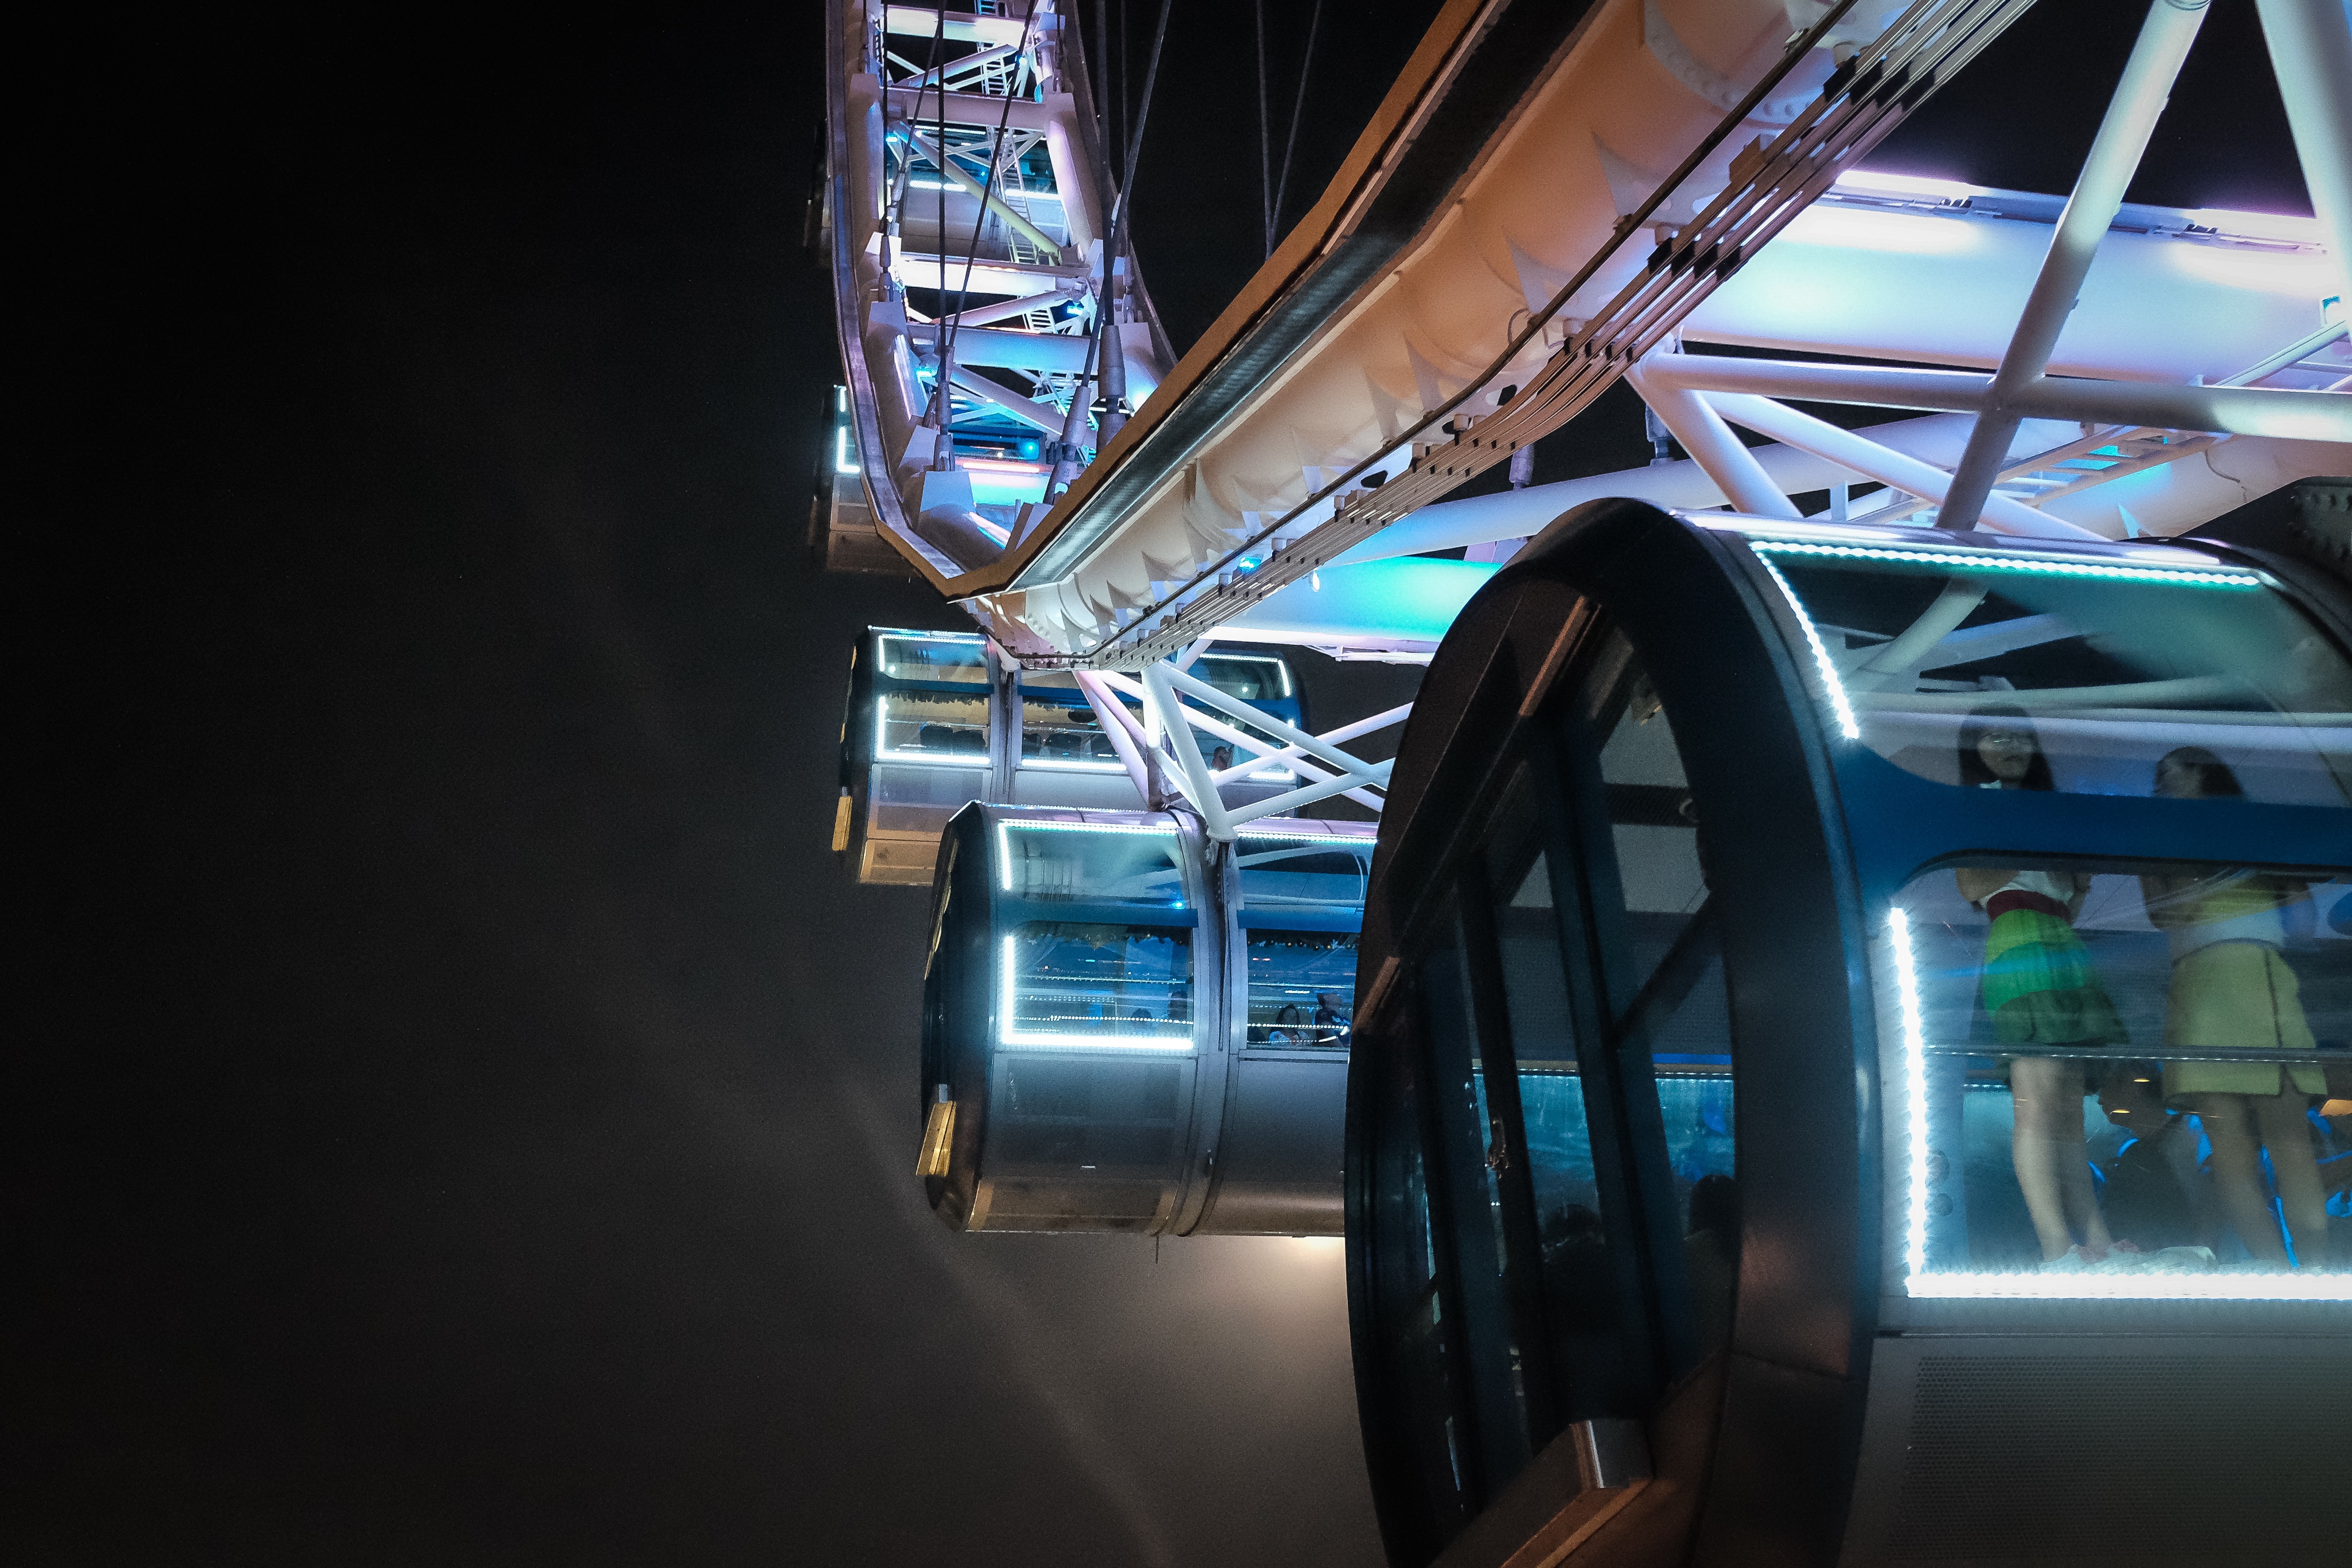
light, night, vehicle, space, blue, screenshot